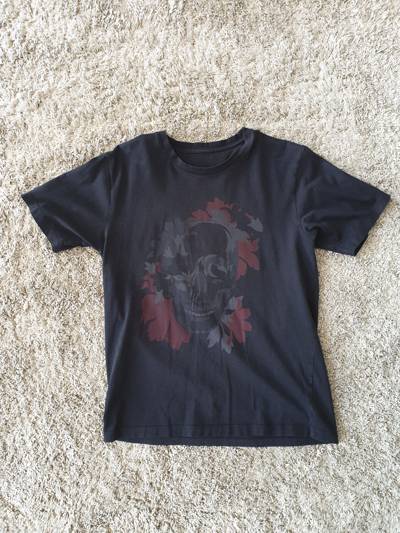
Waste category: clothes